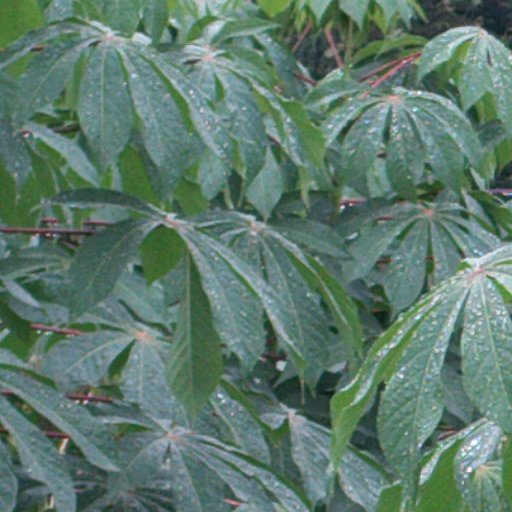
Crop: cassava